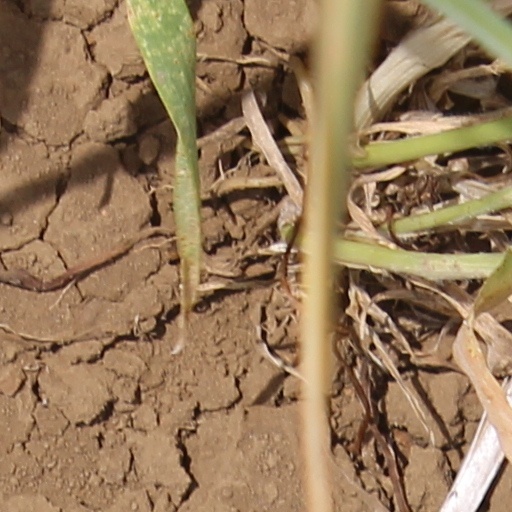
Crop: wheat